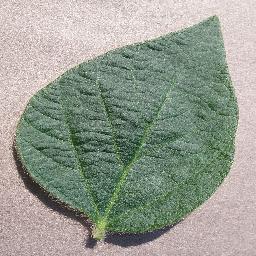
Label: Soybean___healthy